F-16 training coalition

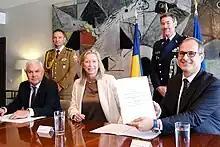
Letter of intent signed by Romania, the Netherlands, and Lockheed Martin

After the Vilnius Summit, it was announced that the F-16 Training Center in Romania would be located at the 86th Air Base of the Romanian Air Force in Fetești. The training hub is funded by all coalition members, while Romania provides the infrastructure of the base, the Netherlands will provide the F-16s for training, and Lockheed Martin will provide the instructors through its subcontractors, Draken International and . As agreed, Romanian pilots will start their training first, then the center will expand to include Ukrainian and other pilots. Following the visit to Romania on 10 October, President Zelenskyy announced that it was agreed to speed up the process and Ukrainian pilots will be enrolled in the first wave of training. According to Dutch Chief of Defence Onno Eichelsheim, the Ukrainian pilots are to begin training at the center in early 2024.